John Stark

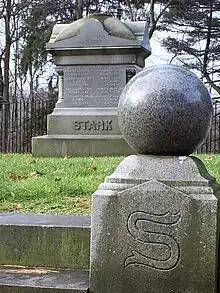
Gravesite in Stark Park, Manchester, New Hampshire

Four months later, his home state offered Stark a commission as brigadier general of the New Hampshire Militia. He accepted on the strict condition that he would not be answerable to Continental Army authority. Soon after receiving his commission, Stark assembled 1,492 militiamen in civilian clothes with personal firearms. He traveled to Manchester, Vermont. At this place, he was ordered by Major General Benjamin Lincoln (of the Continental Army) to reinforce Philip Schuyler's Continental army on the Hudson River. Stark refused to obey Lincoln, who was another general whom he believed was unfairly promoted over his head. Lincoln was diplomatic enough to allow him to operate independently against the rear of General John Burgoyne's British army.